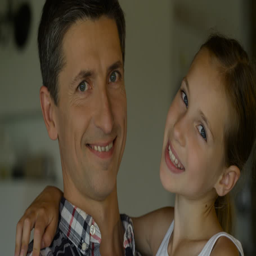
close - up of cute girl embracing father at home , they smiling on the camera